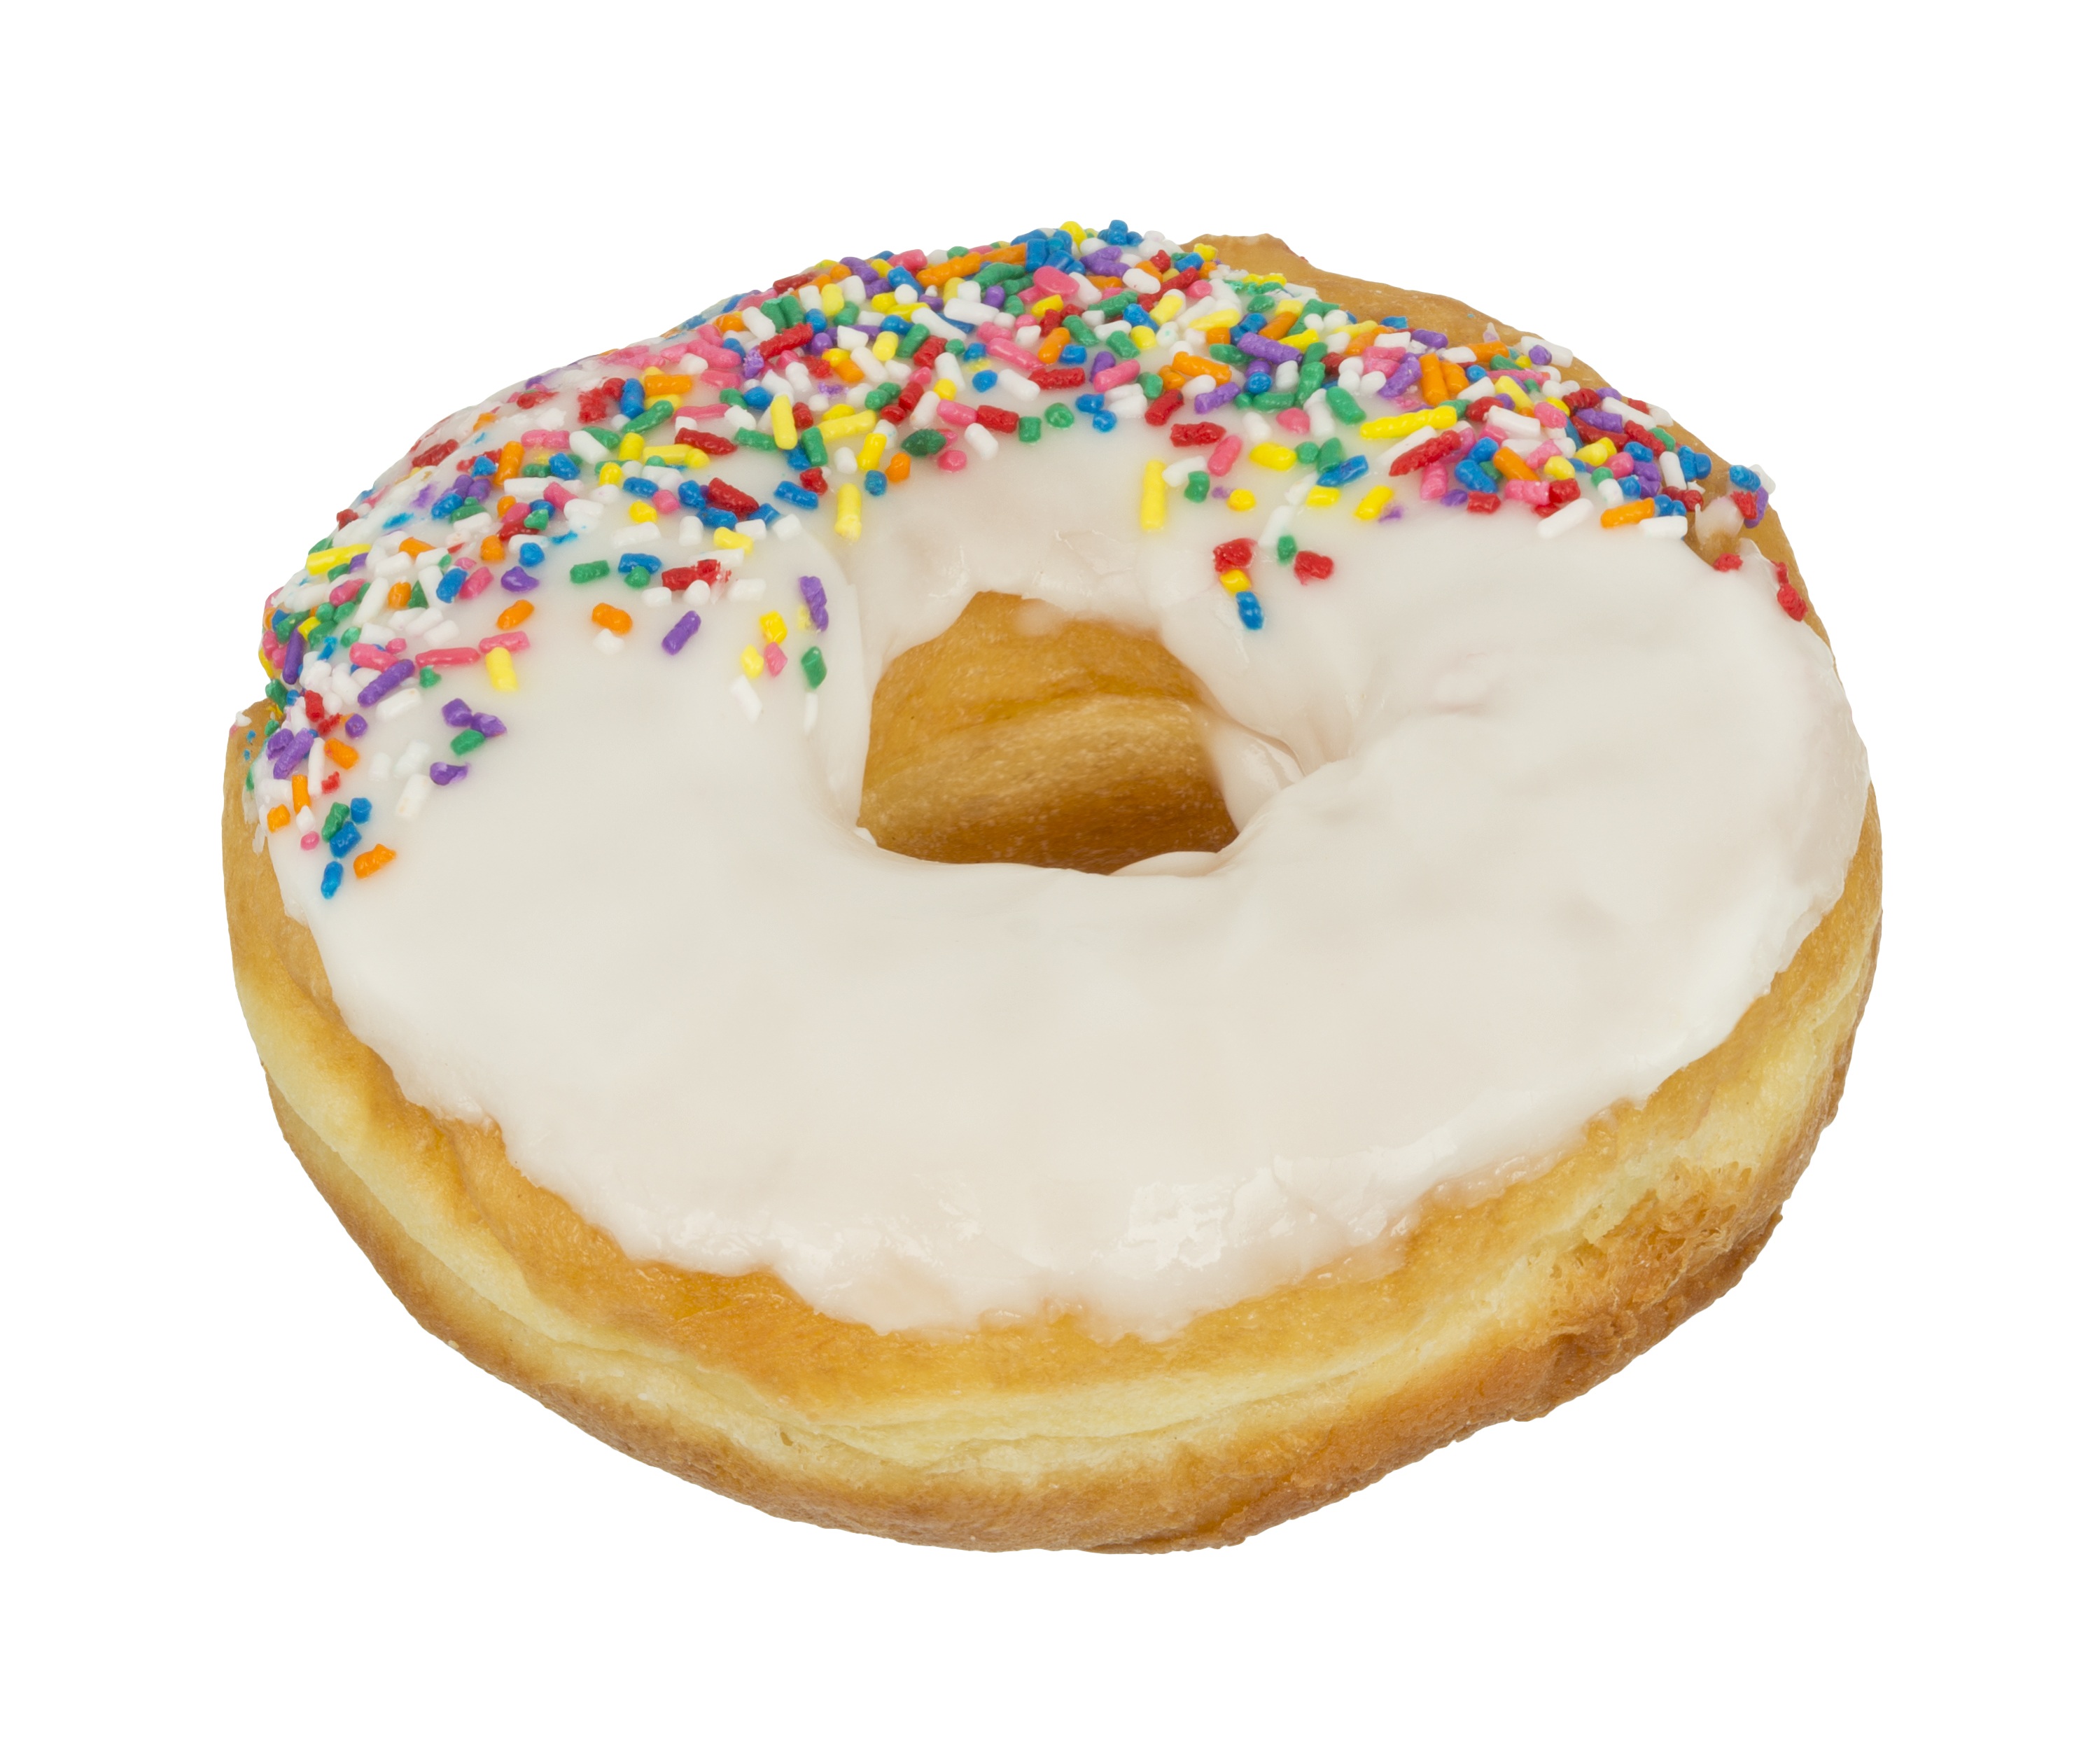
sweet, dish, food, baking, dessert, cuisine, delicious, cake, pastry, donut, doughnut, fat, sugar, icing, frosted, and, vanilla, diet, sprinkles, baked goods, unhealthy